Robert Dauphin

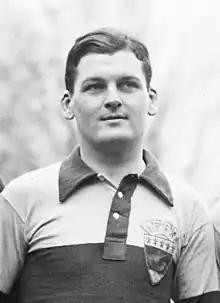

Robert Dauphin (5 February 1905 – 18 July 1961) was a French footballer. He competed in the men's tournament at the 1928 Summer Olympics.